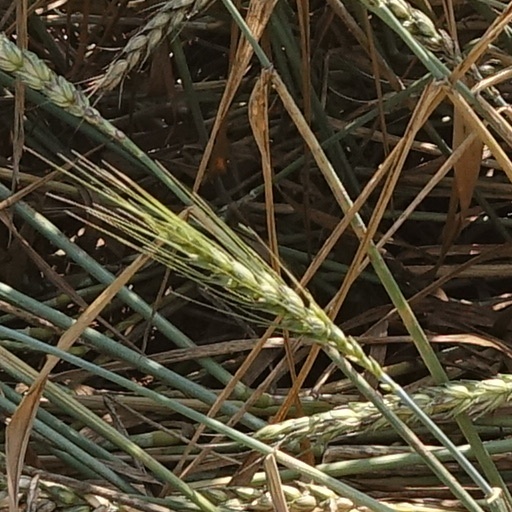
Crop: wheat